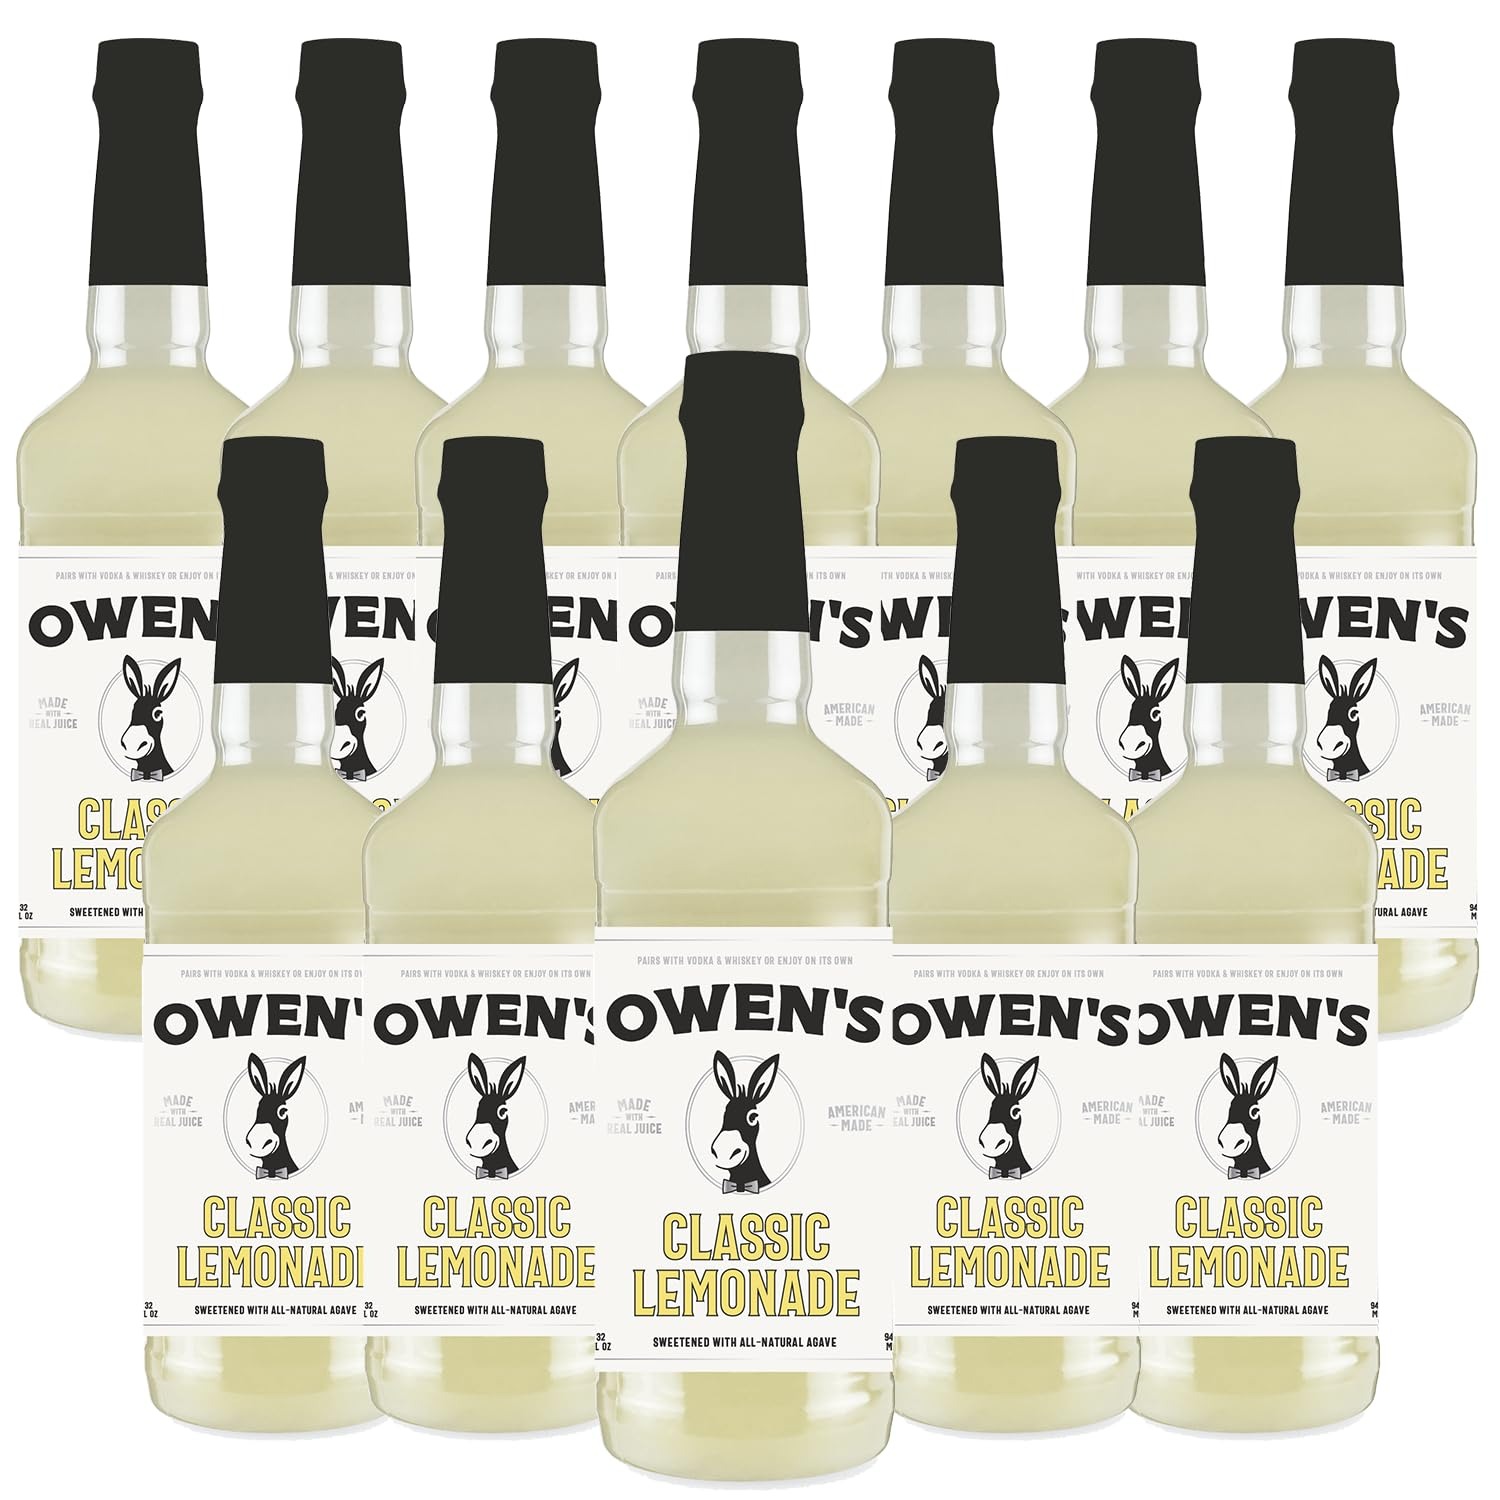
Item Name: Owen's Classic Lemonade, Premium Cocktail Mixer Made with Real Fresh Lemon Juice - 750ml Bottle
Bullet Point 1: Classic Lemonade: A classic balance of sweet, sour and savory. Each batch is crafted with real lemon juice to brighten any cocktail or mocktail.
Bullet Point 2: Immerse yourself in the award-winning excellence of Owen's Craft Mixers, meticulously crafted to enhance your cocktail experience and foster positive social connections.
Bullet Point 3: Versatile Owen's Mixers seamlessly integrate into cocktail culture, allowing for effortless creation of exceptional cocktails or delicious mocktail options.
Bullet Point 4: Enjoy consistent, high-quality cocktails with every sip, thanks to Owen's dedication to excellence for both bartenders and consumers.
Bullet Point 5: Handcrafted in the USA with premium ingredients, Owen's Mixers ensure a commitment to quality that stands out in every bottle.
Value: 303.6
Unit: Fl Oz

Price: 148.98